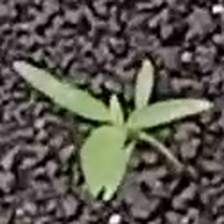
Weed species: Moti_dudhi(Euphorbia_geneculata_L)